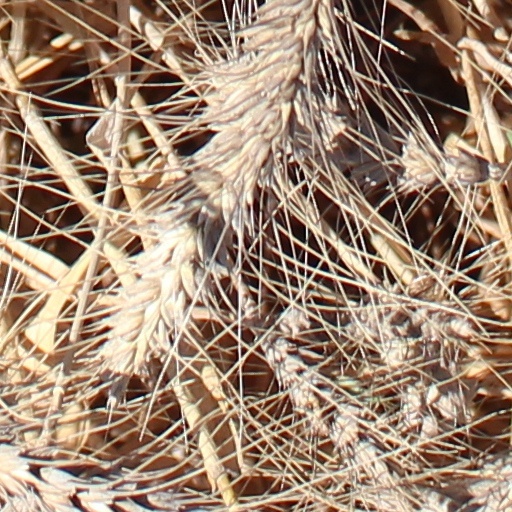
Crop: wheat